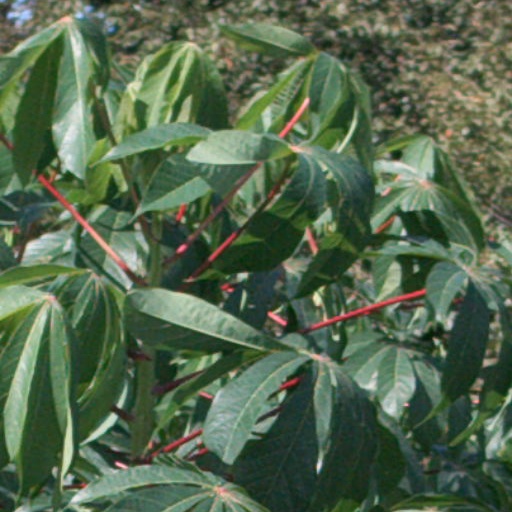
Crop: cassava